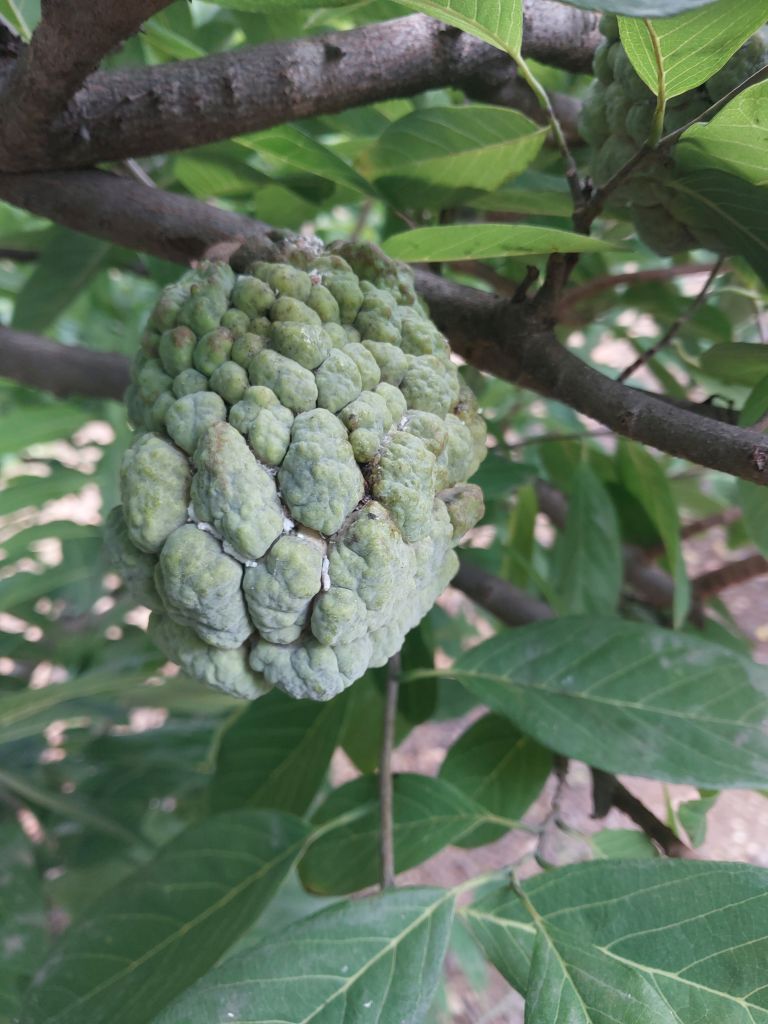
Disease label: Athracnose